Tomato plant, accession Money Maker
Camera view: tilt-top (135 deg); turntable rotation: 270 degrees
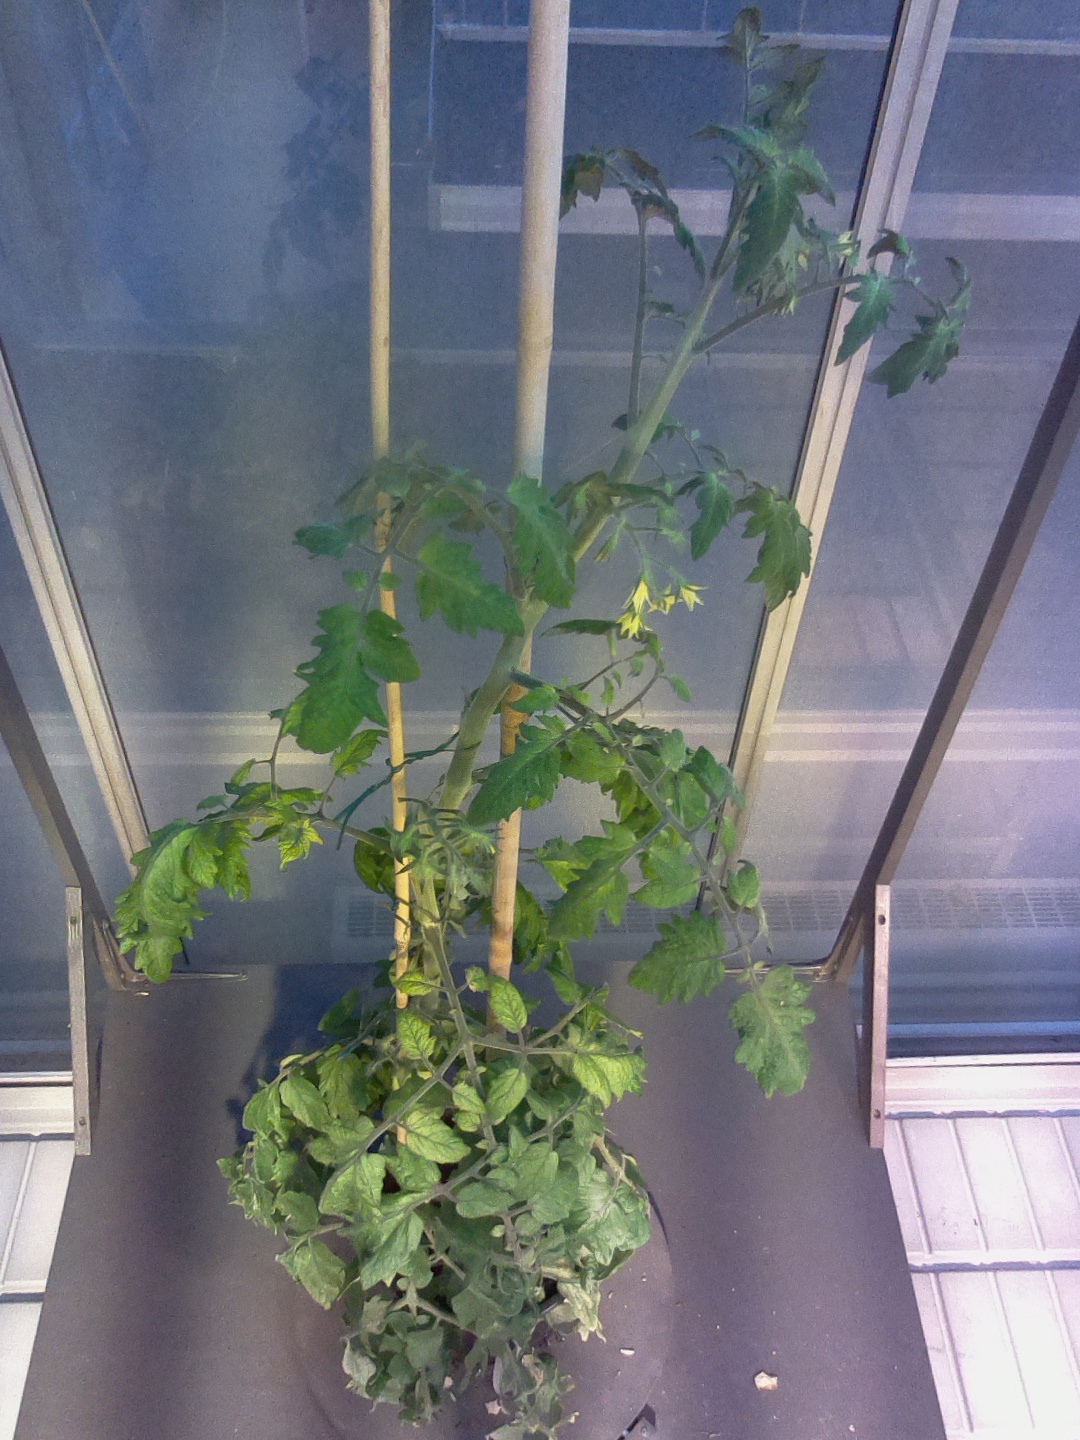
BBCH growth stage 71: 10%-20% of final fruit size